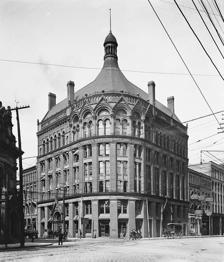
Building: Toronto Board of Trade Building
Country: Canada
Year built: 1892
Toronto Board of Trade Building The Board of Trade Building was one of the first skyscrapers in Toronto , Ontario, Canada. Completed in 1892 on the corner of Front Street East and Yonge Street , the seven storey tower was home to the Toronto Board of Trade and the Toronto Transit Commission . The building was designed by the American architectural firm of James & James of New York City, and somewhat resembled the appearance of the Flour and Grain Exchange Building in Boston, Massachusetts, which had been designed two years earlier by the Boston firm of Shepley, Rutan & Coolidge . That Boston firm was also credited with the plans for the Montreal Board of Trade Building. There was considerable controversy about the award of the design contract; the Board of Trade wanted to build a skyscraper like those in New York, Chicago and Boston, and they favoured an American architect over Canadian-based ones, supposedly on the basis of experience with tall buildings.  The first design by James & James of New York partially collapsed during construction. James & James were dismissed from the job and Edward A. Kent, an architect from Buffalo, N.Y., was called in to complete the building following the plans of James & James. The Board of Trade Building was soon eclipsed in height in 1894 by the Beard Building and then in 1895 by the ten-story Temple Building on Bay Street . It was demolished in 1958. The lot is now occupied by the EDS office tower. References